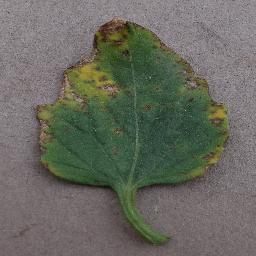
Label: Tomato___Bacterial_spot